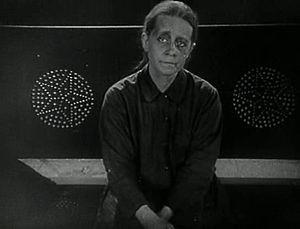
Vera Vsevolodovna Baranovskaïa est une actrice russe née 1885 et morte à Paris le 7 décembre 1935.